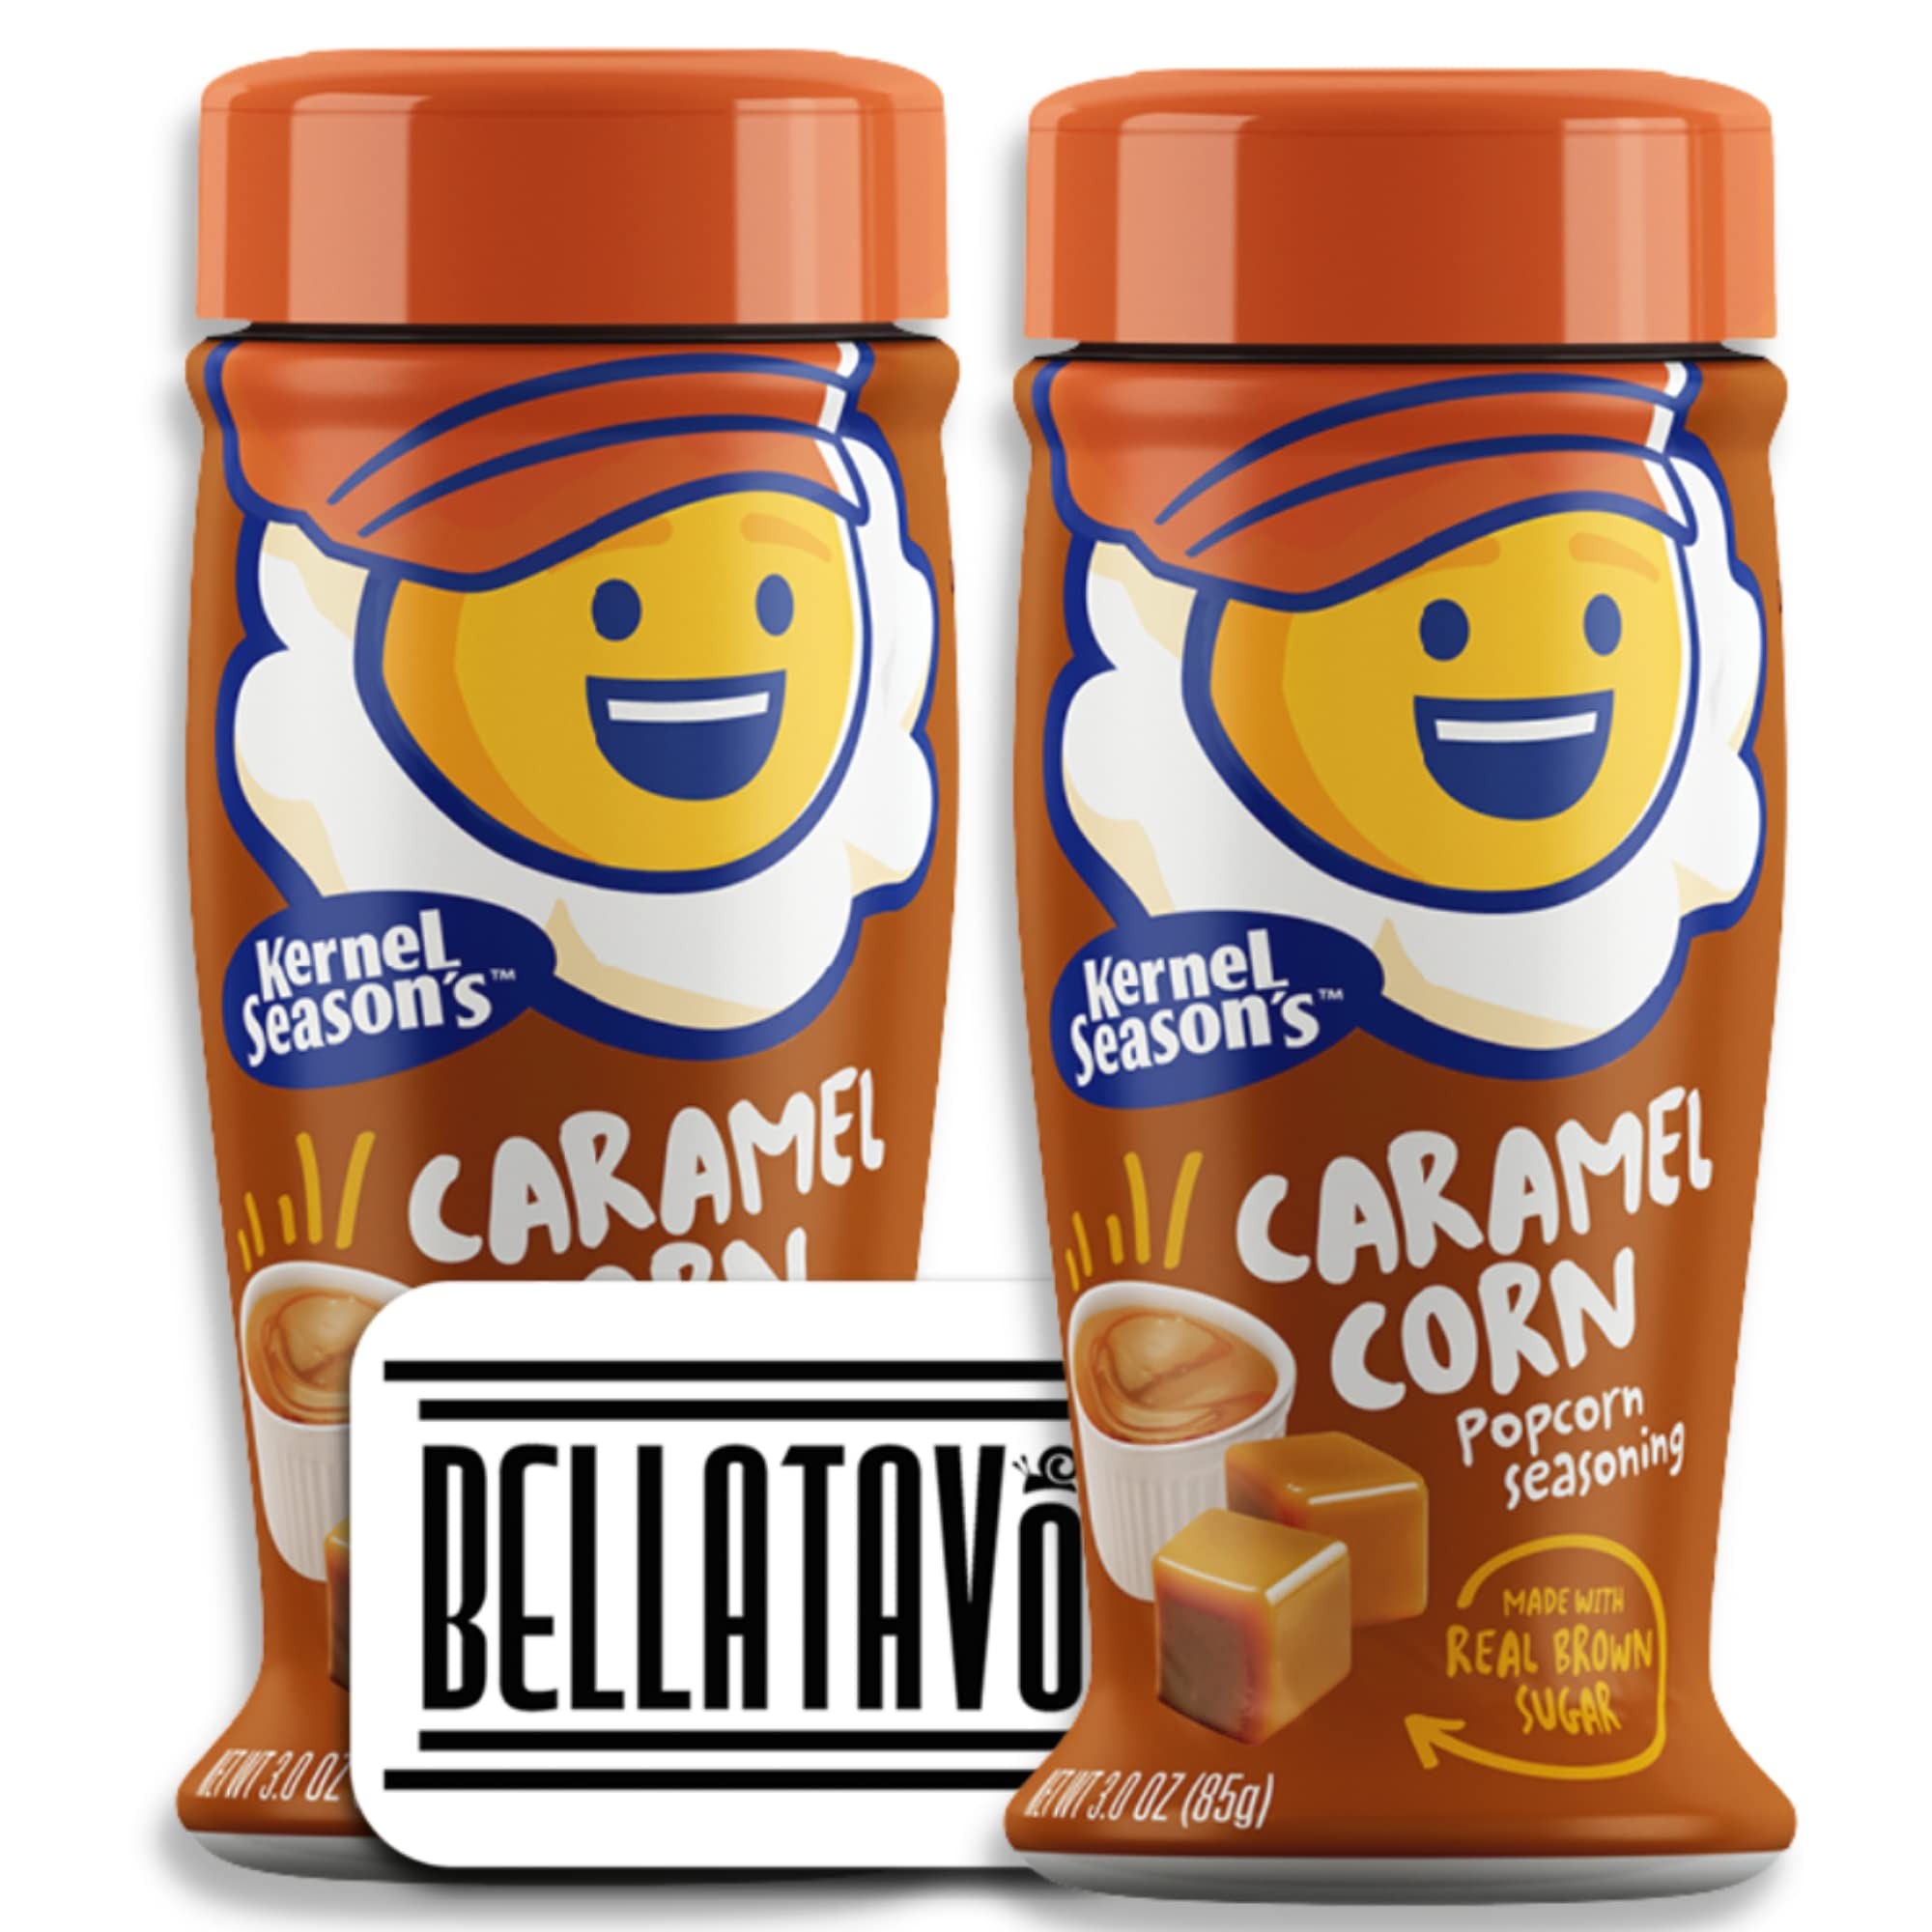
Item Name: Caramel Popcorn Seasoning Bundle. Includes Two-3 Oz Bottles of Kernel Seasons Corn & a BELLATAVO Fridge Magnet! This is Made with Real Brown Sugar 2
Bullet Point 1: This Caramel Popcorn Seasoning bundle includes two-3 Oz Bottles of Kernel Season's Caramel Corn Popcorn Seasoning plus a BELLATAVO Ref Magnet!
Bullet Point 2: Enjoy caramel popcorn hassle free! No melting. No glazing. Just shake on this caramel popcorn seasoning and enjoy!
Bullet Point 3: Get that sweet, butter caramel taste you crave with Kernel Season's Caramel Corn Popcorn Seasoning. Sprinkle this on top of your plain microwave popcorn to get that caramel corn taste.
Bullet Point 4: This Caramel Corn Popcorn Seasoning is not just for popcorn. You can combine this with milk and ice cream to make a delicious milkshake or shake this on top of any snack and turn into something creamy and delicious.
Bullet Point 5: Kernel Season Popcorn Seasoning is Gluten Free, Kosher certified, No MSG, and 0g trans-fat. Jazz up your popcorn or any snacks guilt free!
Product Description: Caramel turns any popcorn into a creamy and delicious sweet snack. Enjoy caramel popcorn hassle free! No melting. No glazing. Just shake on this caramel popcorn seasoning and enjoy! This Caramel Popcorn Seasoning bundle includes two-3 Oz Bottles of Kernel Season's Caramel Corn Popcorn Seasoning plus a BELLATAVO Ref Magnet! Just like any other Kernel Season's Popcorn Seasoning Flavors, this Caramel Corn Popcorn Seasoning is Gluten Free, Kosher certified, No MSG, and 0g trans-fat. Jazz up your popcorn or any snacks guilt free! This Caramel Corn Popcorn Seasoning is not just for popcorn. You can combine this with milk and ice cream to make a delicious milkshake or shake this on top of any snack and turn into something creamy and delicious. Get that sweet, butter caramel taste you crave with Kernel Season's Caramel Corn Popcorn Seasoning. Sprinkle this on top of your plain microwave popcorn to get that caramel corn taste. All Kernel Season's Popcorn Seasoning Flavors are made with real natural ingredients. This Caramel Popcorn Seasoning is made with real brown sugar. Now the #1 Popcorn Seasoning in America, Kernel Season's passion for flavor started with a college student who wanted to add more flavor to his favorite snack, popcorn. Through experimentation with natural ingredients Kernel Season's was born. From dorm room concoction to becoming a pantry staple, Kernel Season's can be used to also use to jazz up not only popcorn, but also potatoes, pasta, eggs, vegetables, salad and more. Sprinkle this caramel corn popcorn flavoring on top of your popcorn and enjoy! You can also elevate your usual microwave popcorn and potato snacks with these variety of popcorn seasonings from Kernel Season's. Grab this gluten free popcorn seasoning now. With only 2 calories per serving Kernel Seasons popcorn seasonings are an easy and low calorie way to jazz up the flavor of your favorite snack, veggies, pasta gift basket and popcorn seasoning gift set.
Value: 6.0
Unit: Ounce

Price: 14.99